War of Jenkins' Ear

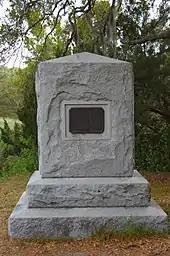
A monument in Georgia commemorating the Battle of Bloody Marsh

On the evening of 19 April, the British mounted an assault in force upon Castillo San Felipe de Barajas. Three columns of grenadiers, supported by Jamaicans and several British companies, moved under cover of darkness, with the aid of an intense naval bombardment. The British fought their way to the base of the fort's ramparts where they discovered that the Spanish had dug deep trenches. This effectively rendered the British scaling equipment too short for the task. The British advance was stymied since the fort's walls had not been breached, and the ramparts could not be topped. Neither could the British easily withdraw in the face of intense Spanish fire and under the weight of their own equipment. The Spanish seized on this opportunity, with devastating effect.